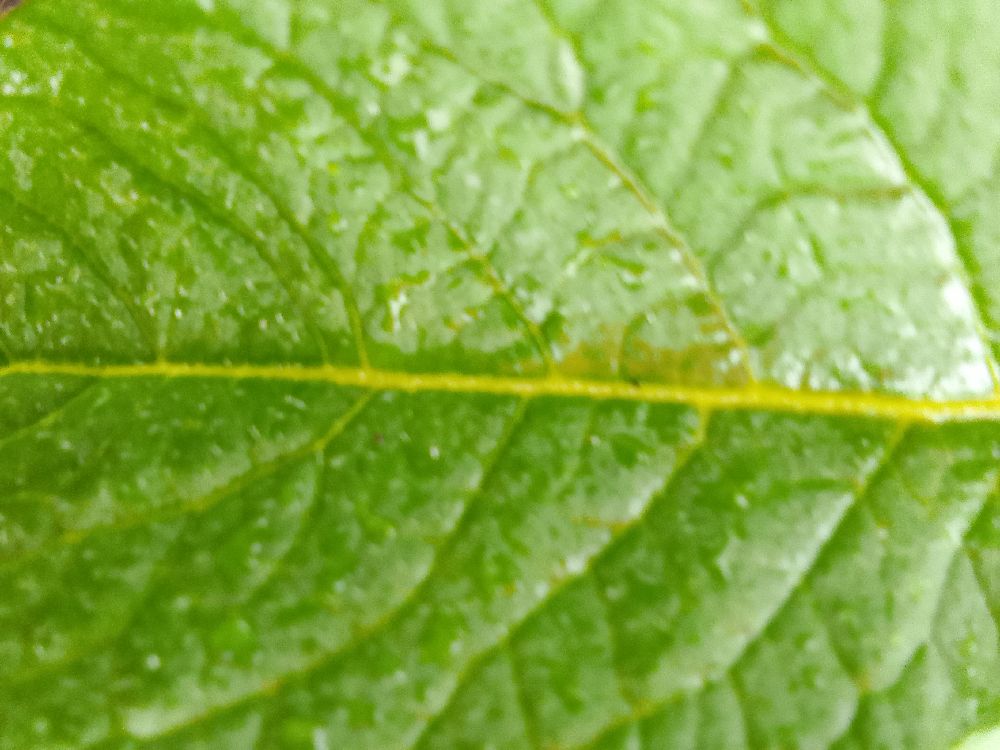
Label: Healthy